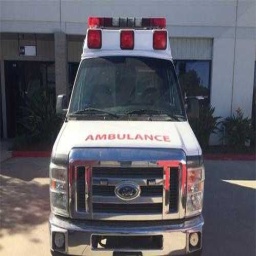
Label: ambulance